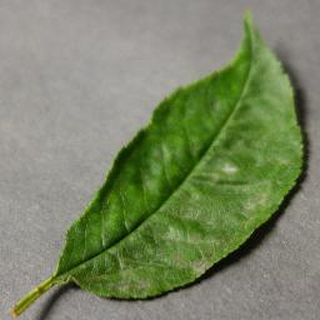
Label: cherry_powdery_mildew